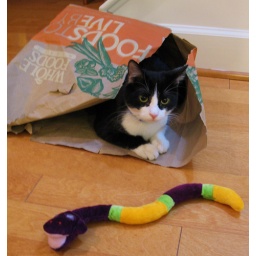
Oliver in his paper bag with his toy snake, Slimy